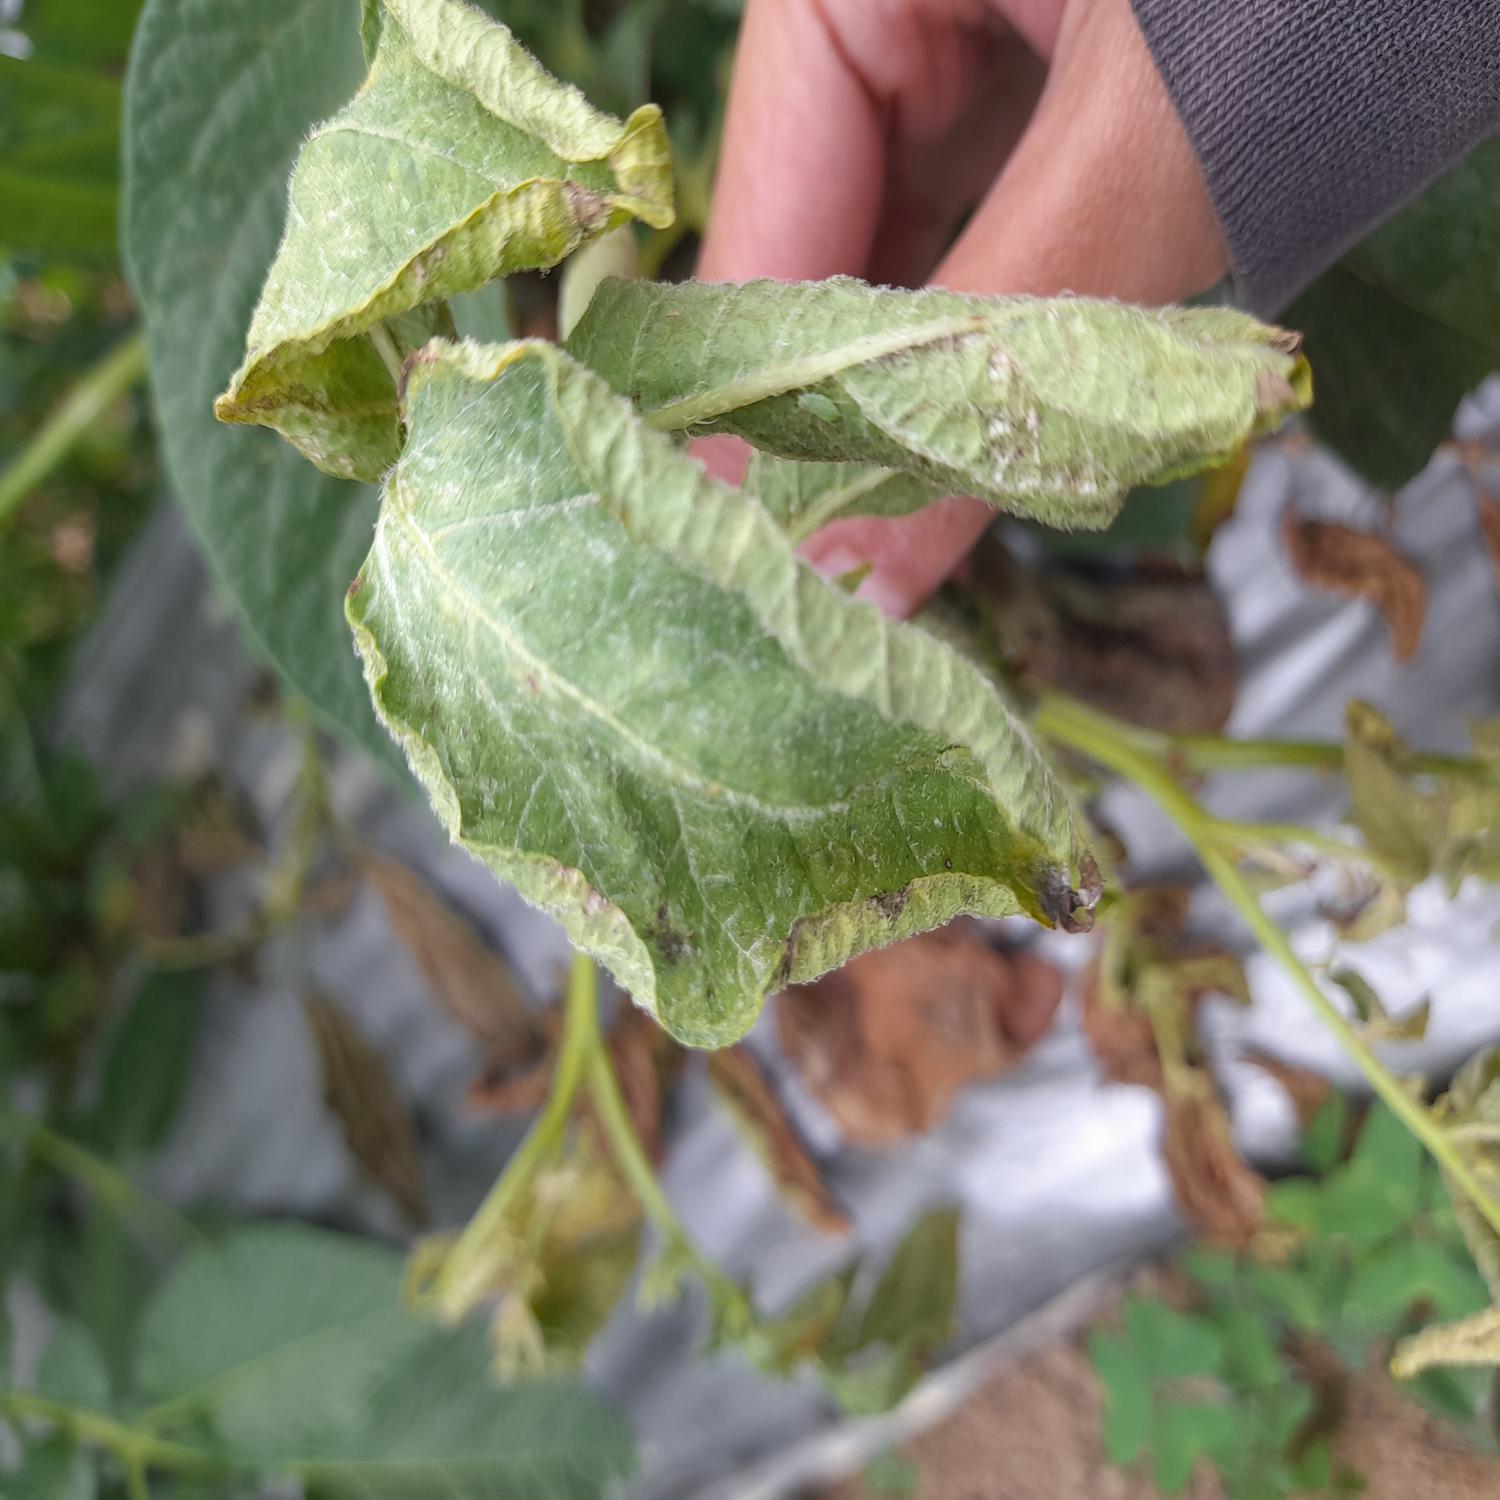
Label: Bacteria